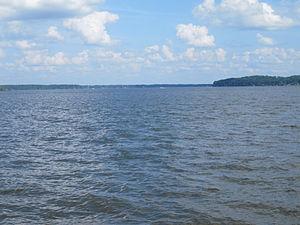
Farmerville est une ville et le siège de la paroisse de l'Union, en Louisiane, aux États-Unis. La population était de 3860 au recensement de 2010. Elle fait partie de la région métropolitaine de Monroe, telle que définie par le Bureau du recensement des États-Unis. La ville est répartie autour du lac D'Arbonne, réputé pour la pêche et la navigation.